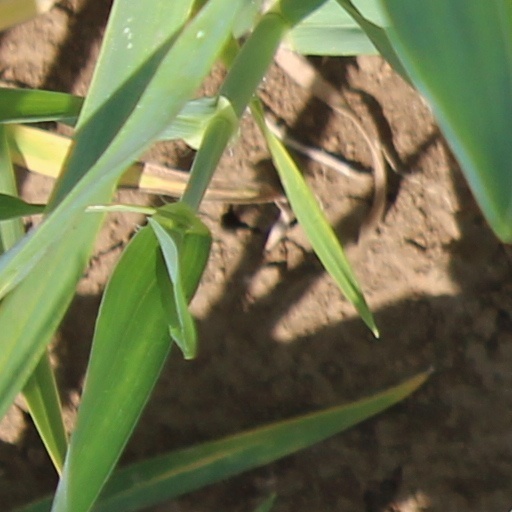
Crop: wheat